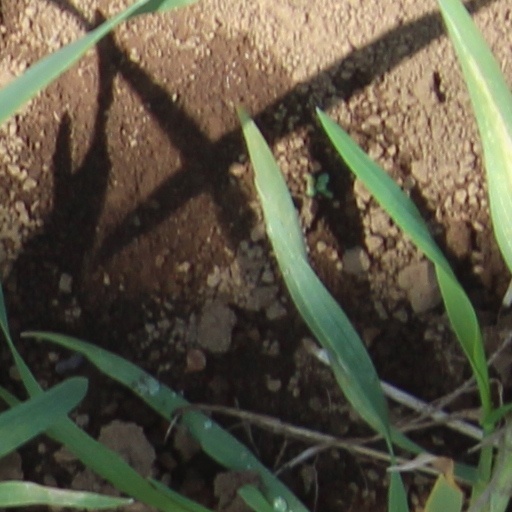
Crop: wheat